Super Furry Animals

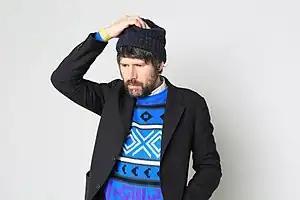
Frontman Gruff Rhys in 2015.

In 2010, Super Furry Animals went on what became a five-year hiatus, as bassist Guto Pryce revealed in an interview with Wales Online. Pryce noted that the band expected to reconvene as soon as the members finished with the various projects they were working on.